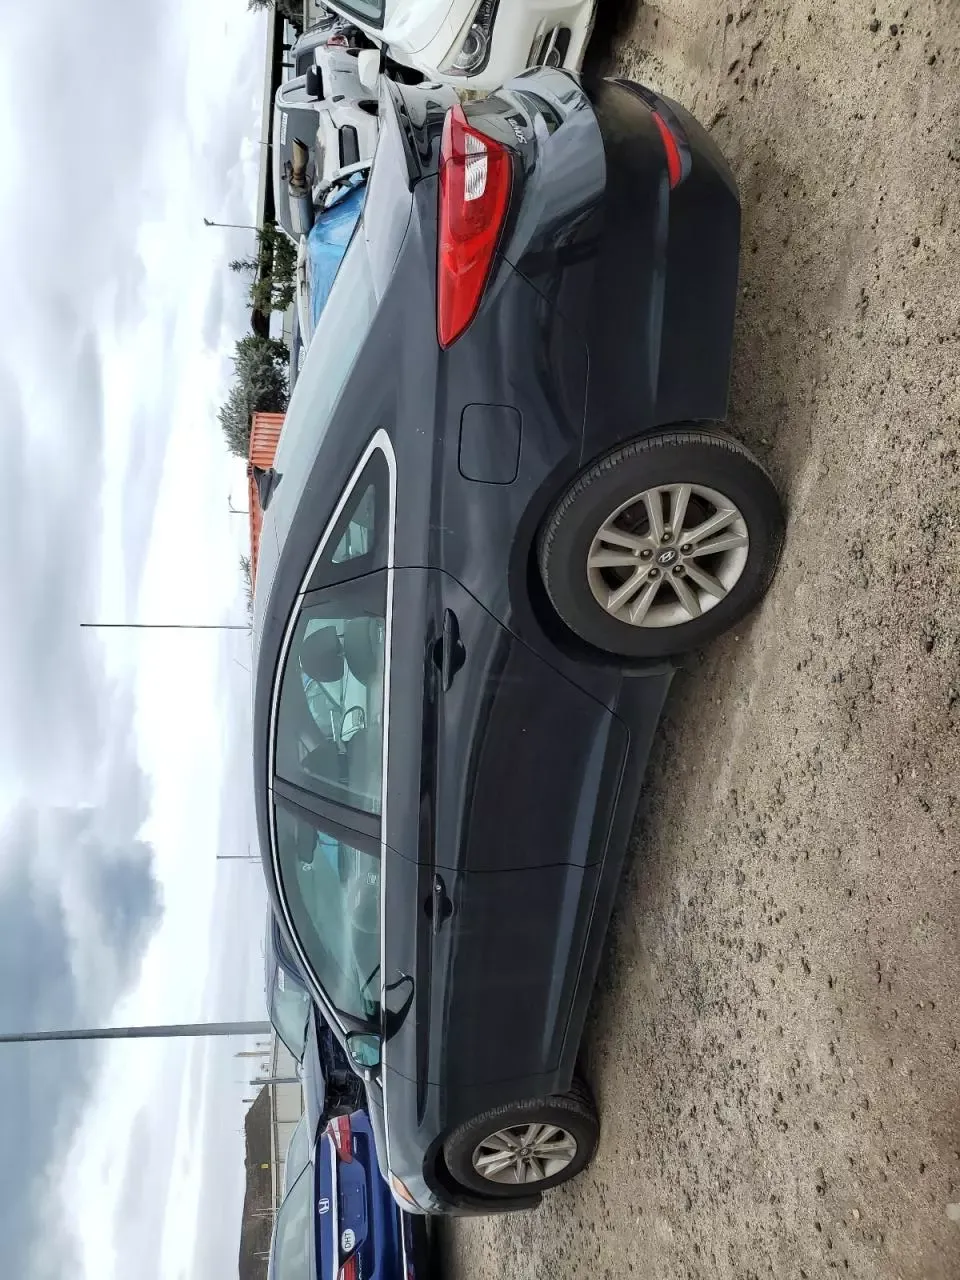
Aucun dommage détecté.
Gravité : aucun